Taranto

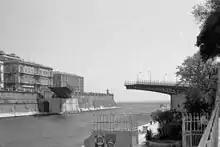
The two leaves of the 1887-built Ponte Girevole turning to open the waterway for a large ship

The Old City or "Città Vecchia" is where the Greeks built their acropolis. Today it retains the same street layout of 967, when the Byzantines under Nicephorus Phocas rebuilt what the Saracen troops led by the Slavic Sabir had razed to the ground in 927 AD. There are four main arteries (Corso Vittorio II, Via Duomo, Via di Mezzo and Via Garibaldi) which run in a straight direction however the side streets were purposely built narrow and winding to impede the passage of an invading army.